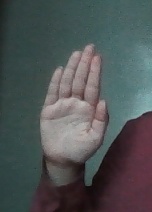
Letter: seen